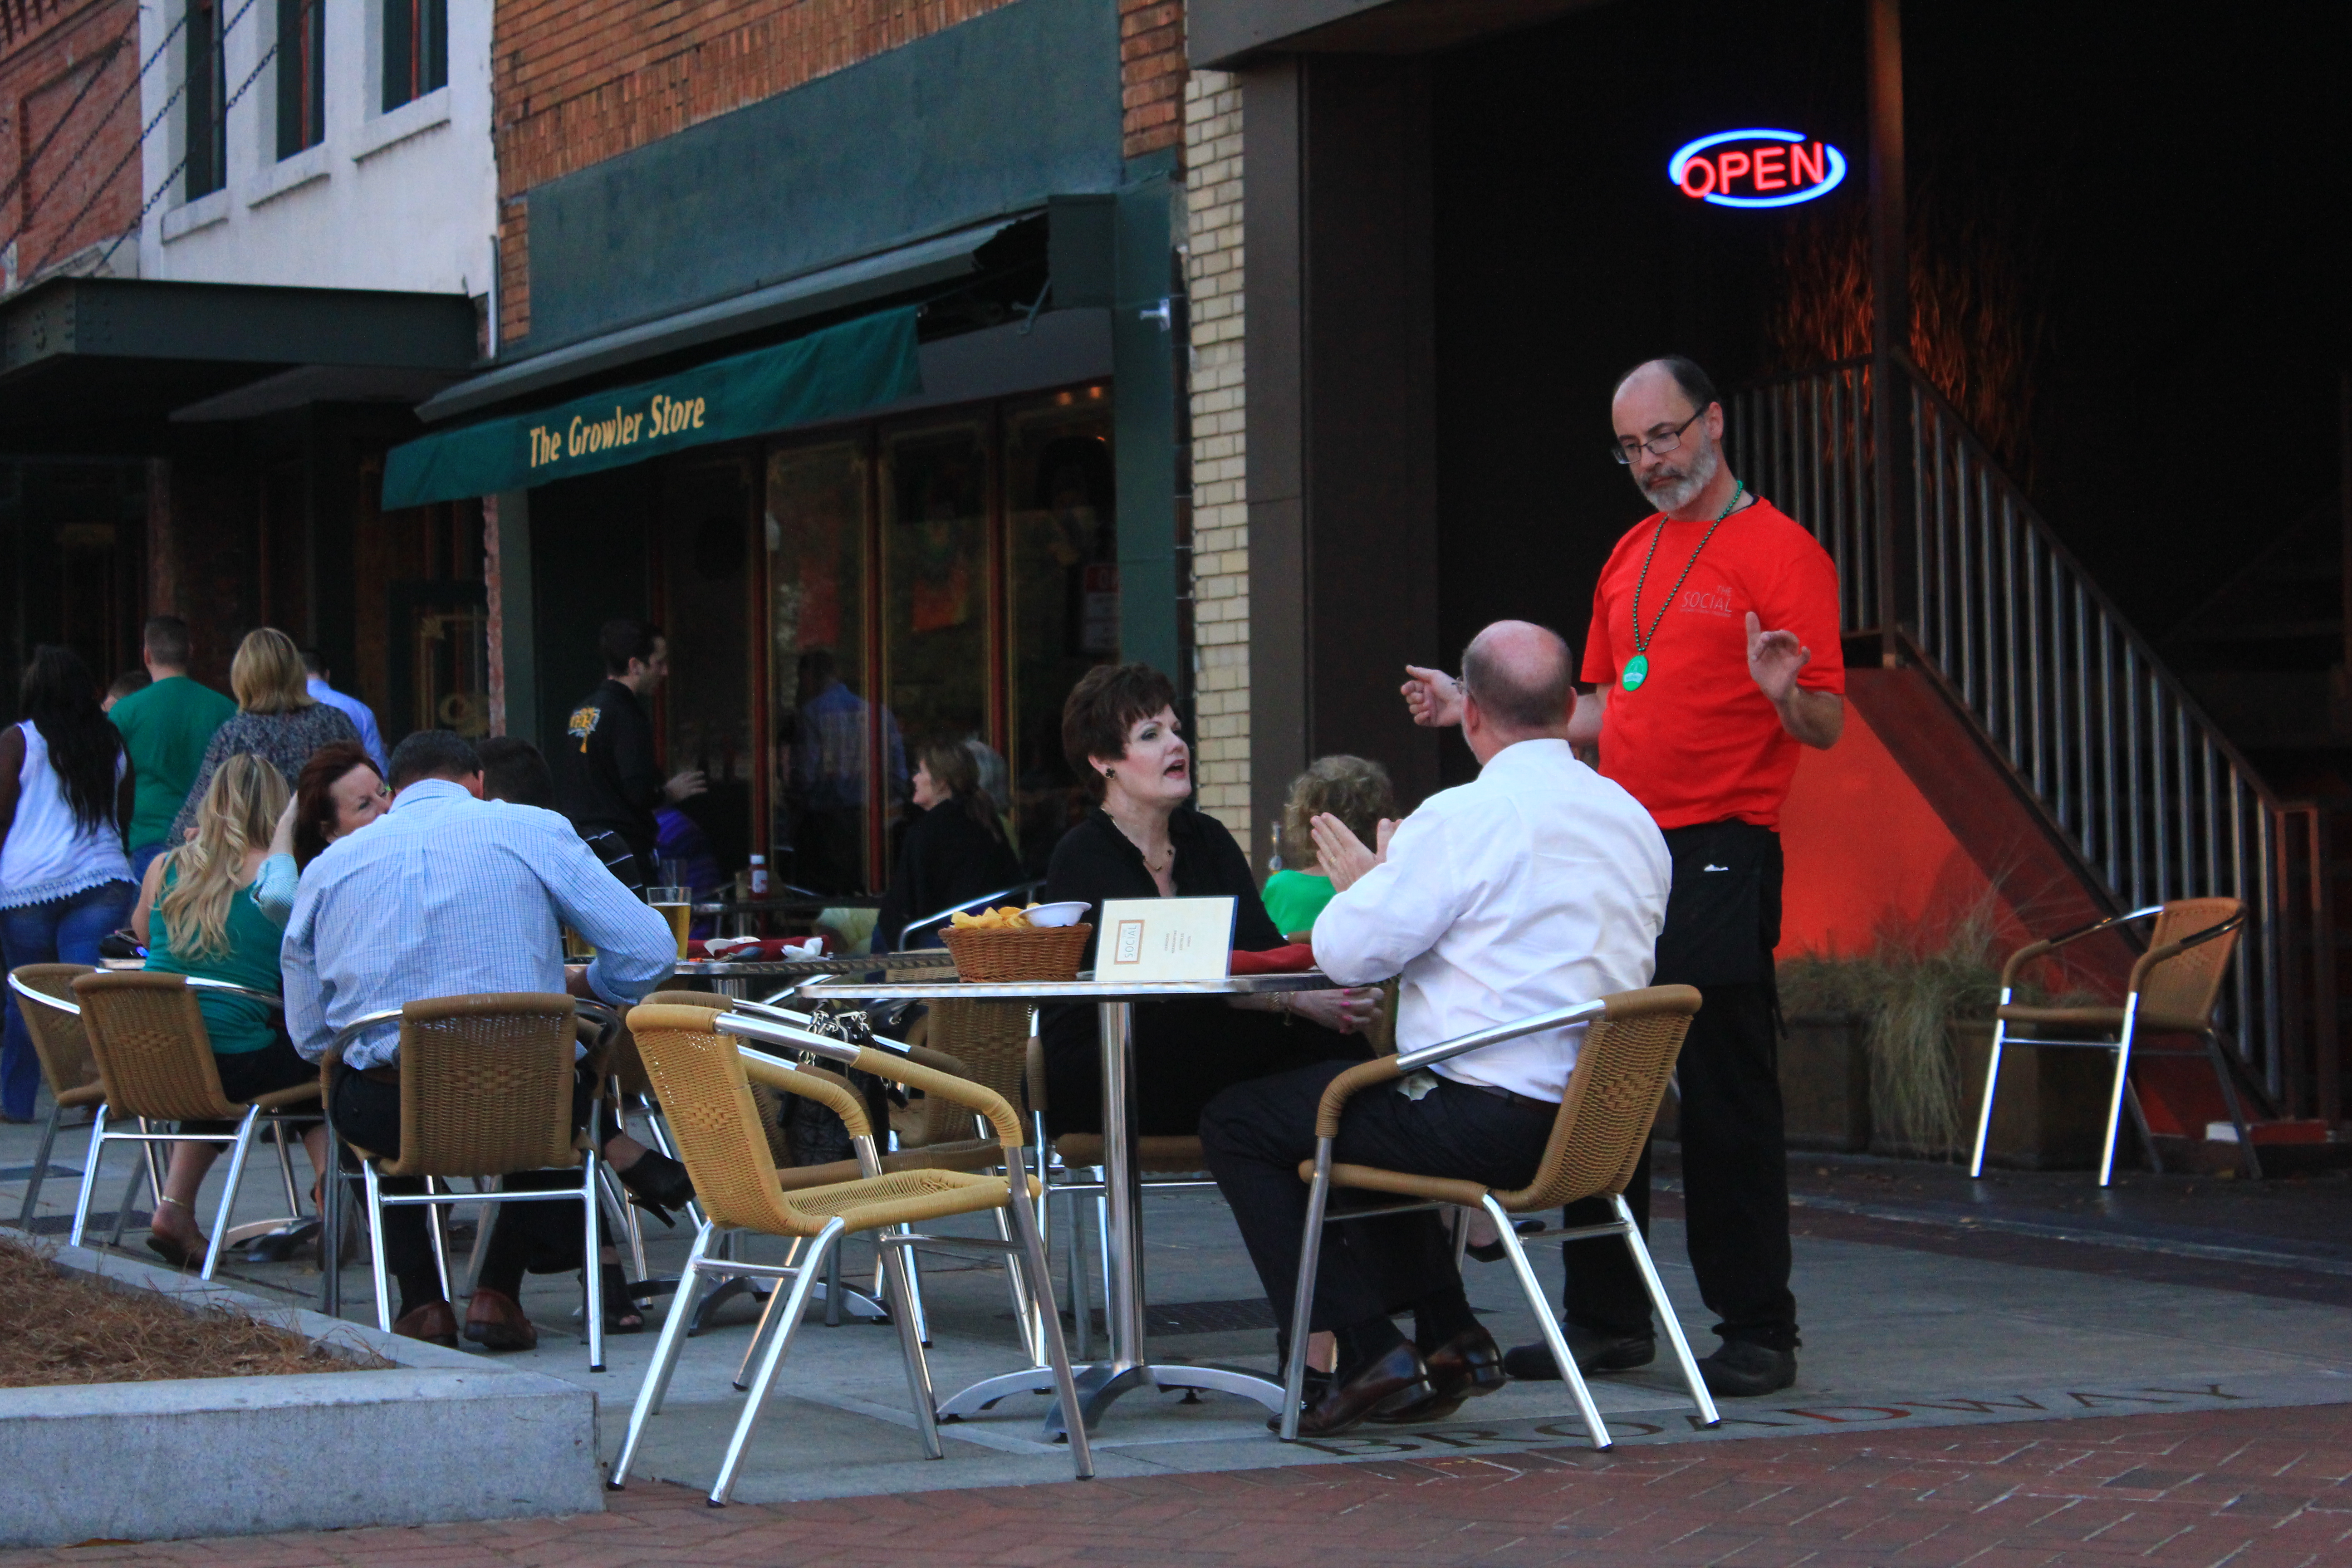
dinner, waiter, couple, downtown, sidewalk, cafe, sitting, table, street, restaurant, leisure, night